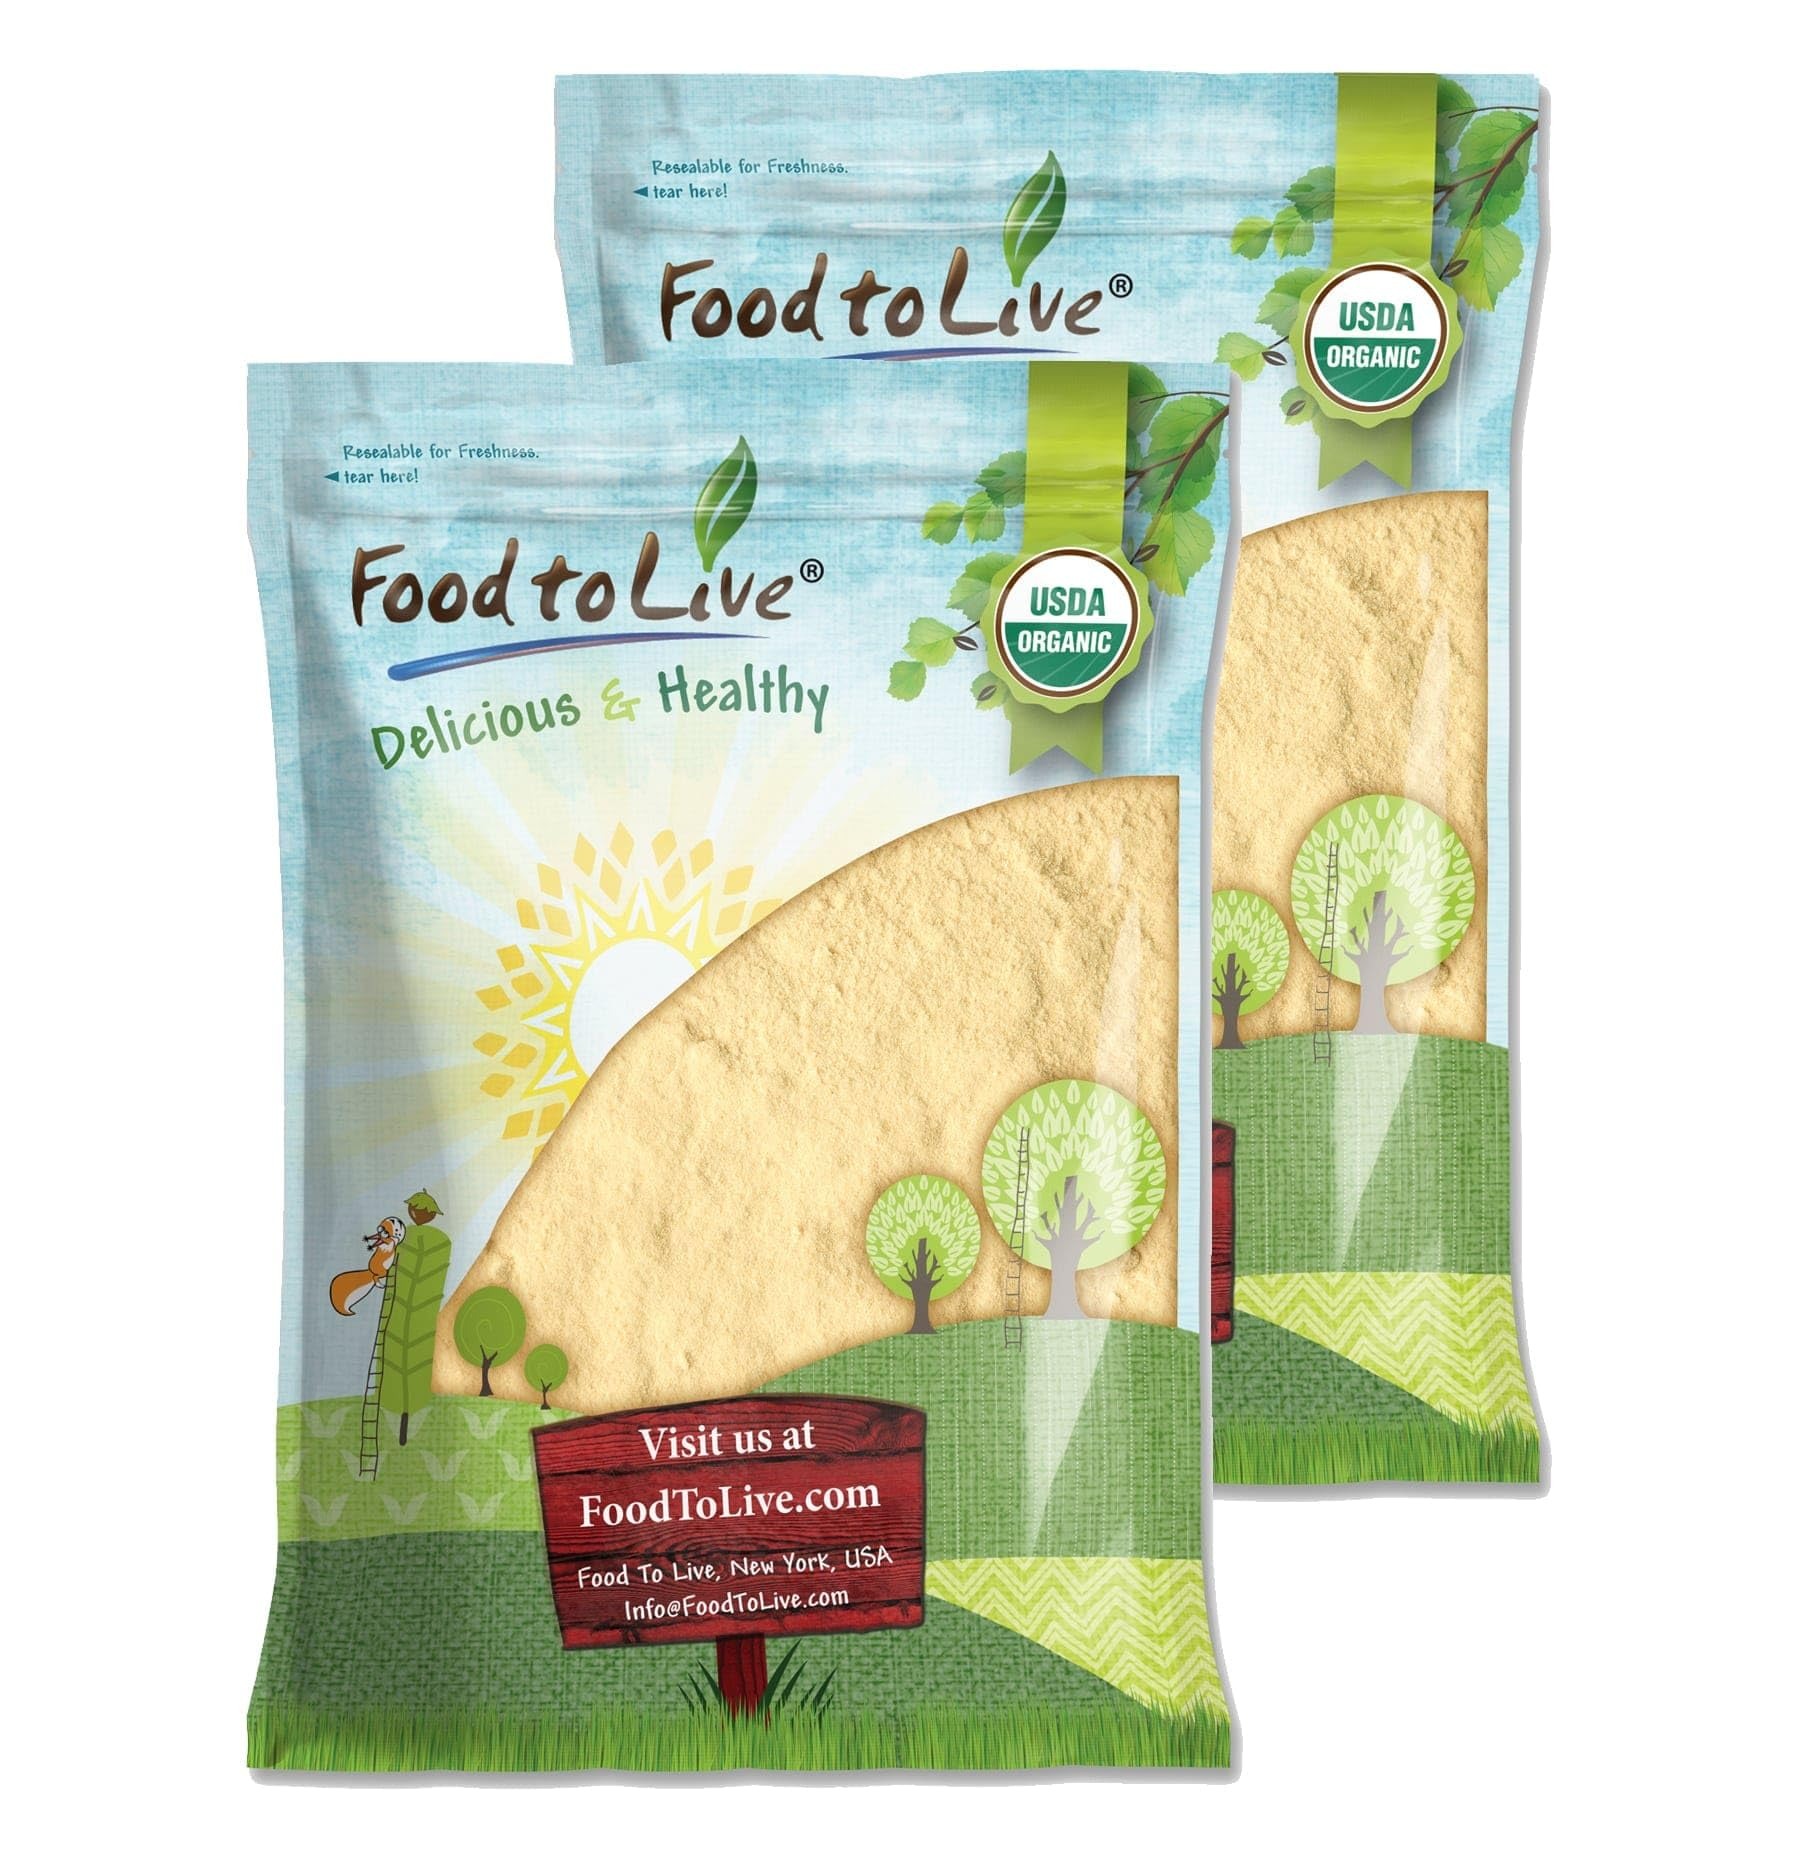
Item Name: Food to Live Organic Carrot Powder, 16 Pounds - Non-GMO, Ground Raw Dried Roots, Vegan, Bulk, For Baking, Juices, Smoothies, Shakes, and Drinks. Good Source of Dietary Fiber, Potassium, and Vitamin A
Bullet Point 1: ✔️ USDA ORGANIC & NON-GMO: Food to Live Carrot Dried Powder is an Organic and Non-GMO product. Moreover, it is Kosher and Raw, thus can be included in vegan and vegetarian diets.
Bullet Point 2: ✔️ HIGHLY NUTRITIOUS: Organic Carrot Powder is a truthful multivitamin, it contains a large amount of vitamins A, B, C, and K, and is dense in Zinc, Magnesium, Magnesium, Calcium, and Potassium.
Bullet Point 3: ✔️ BETA-CAROTENE SOURCE: Our Organic Dried Carrot Powder is loaded with antioxidant Beta-carotene, which is skin-friendly.
Bullet Point 4: ✔️ VERSATILE USE: With Organic Powdered Carrot spice up your fish and meat dishes, add it to smoothies, pie, cookies, bread, pastries, pancakes, or make a delicious puree.
Bullet Point 5: ✔️ FOOD COLORING AGENT: Toss your artificial food coloring and use Organic Carrot Powder by Food to Live instead. Not only will it make your frosting and batter vibrant, it will also fill it with nutritional value.
Value: 256.0
Unit: Ounce

Price: 134.59